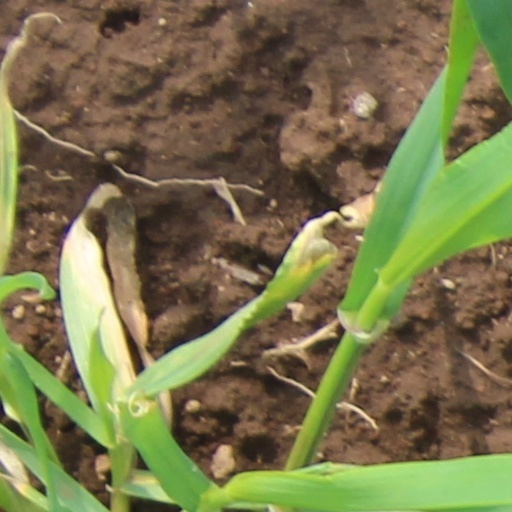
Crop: wheat